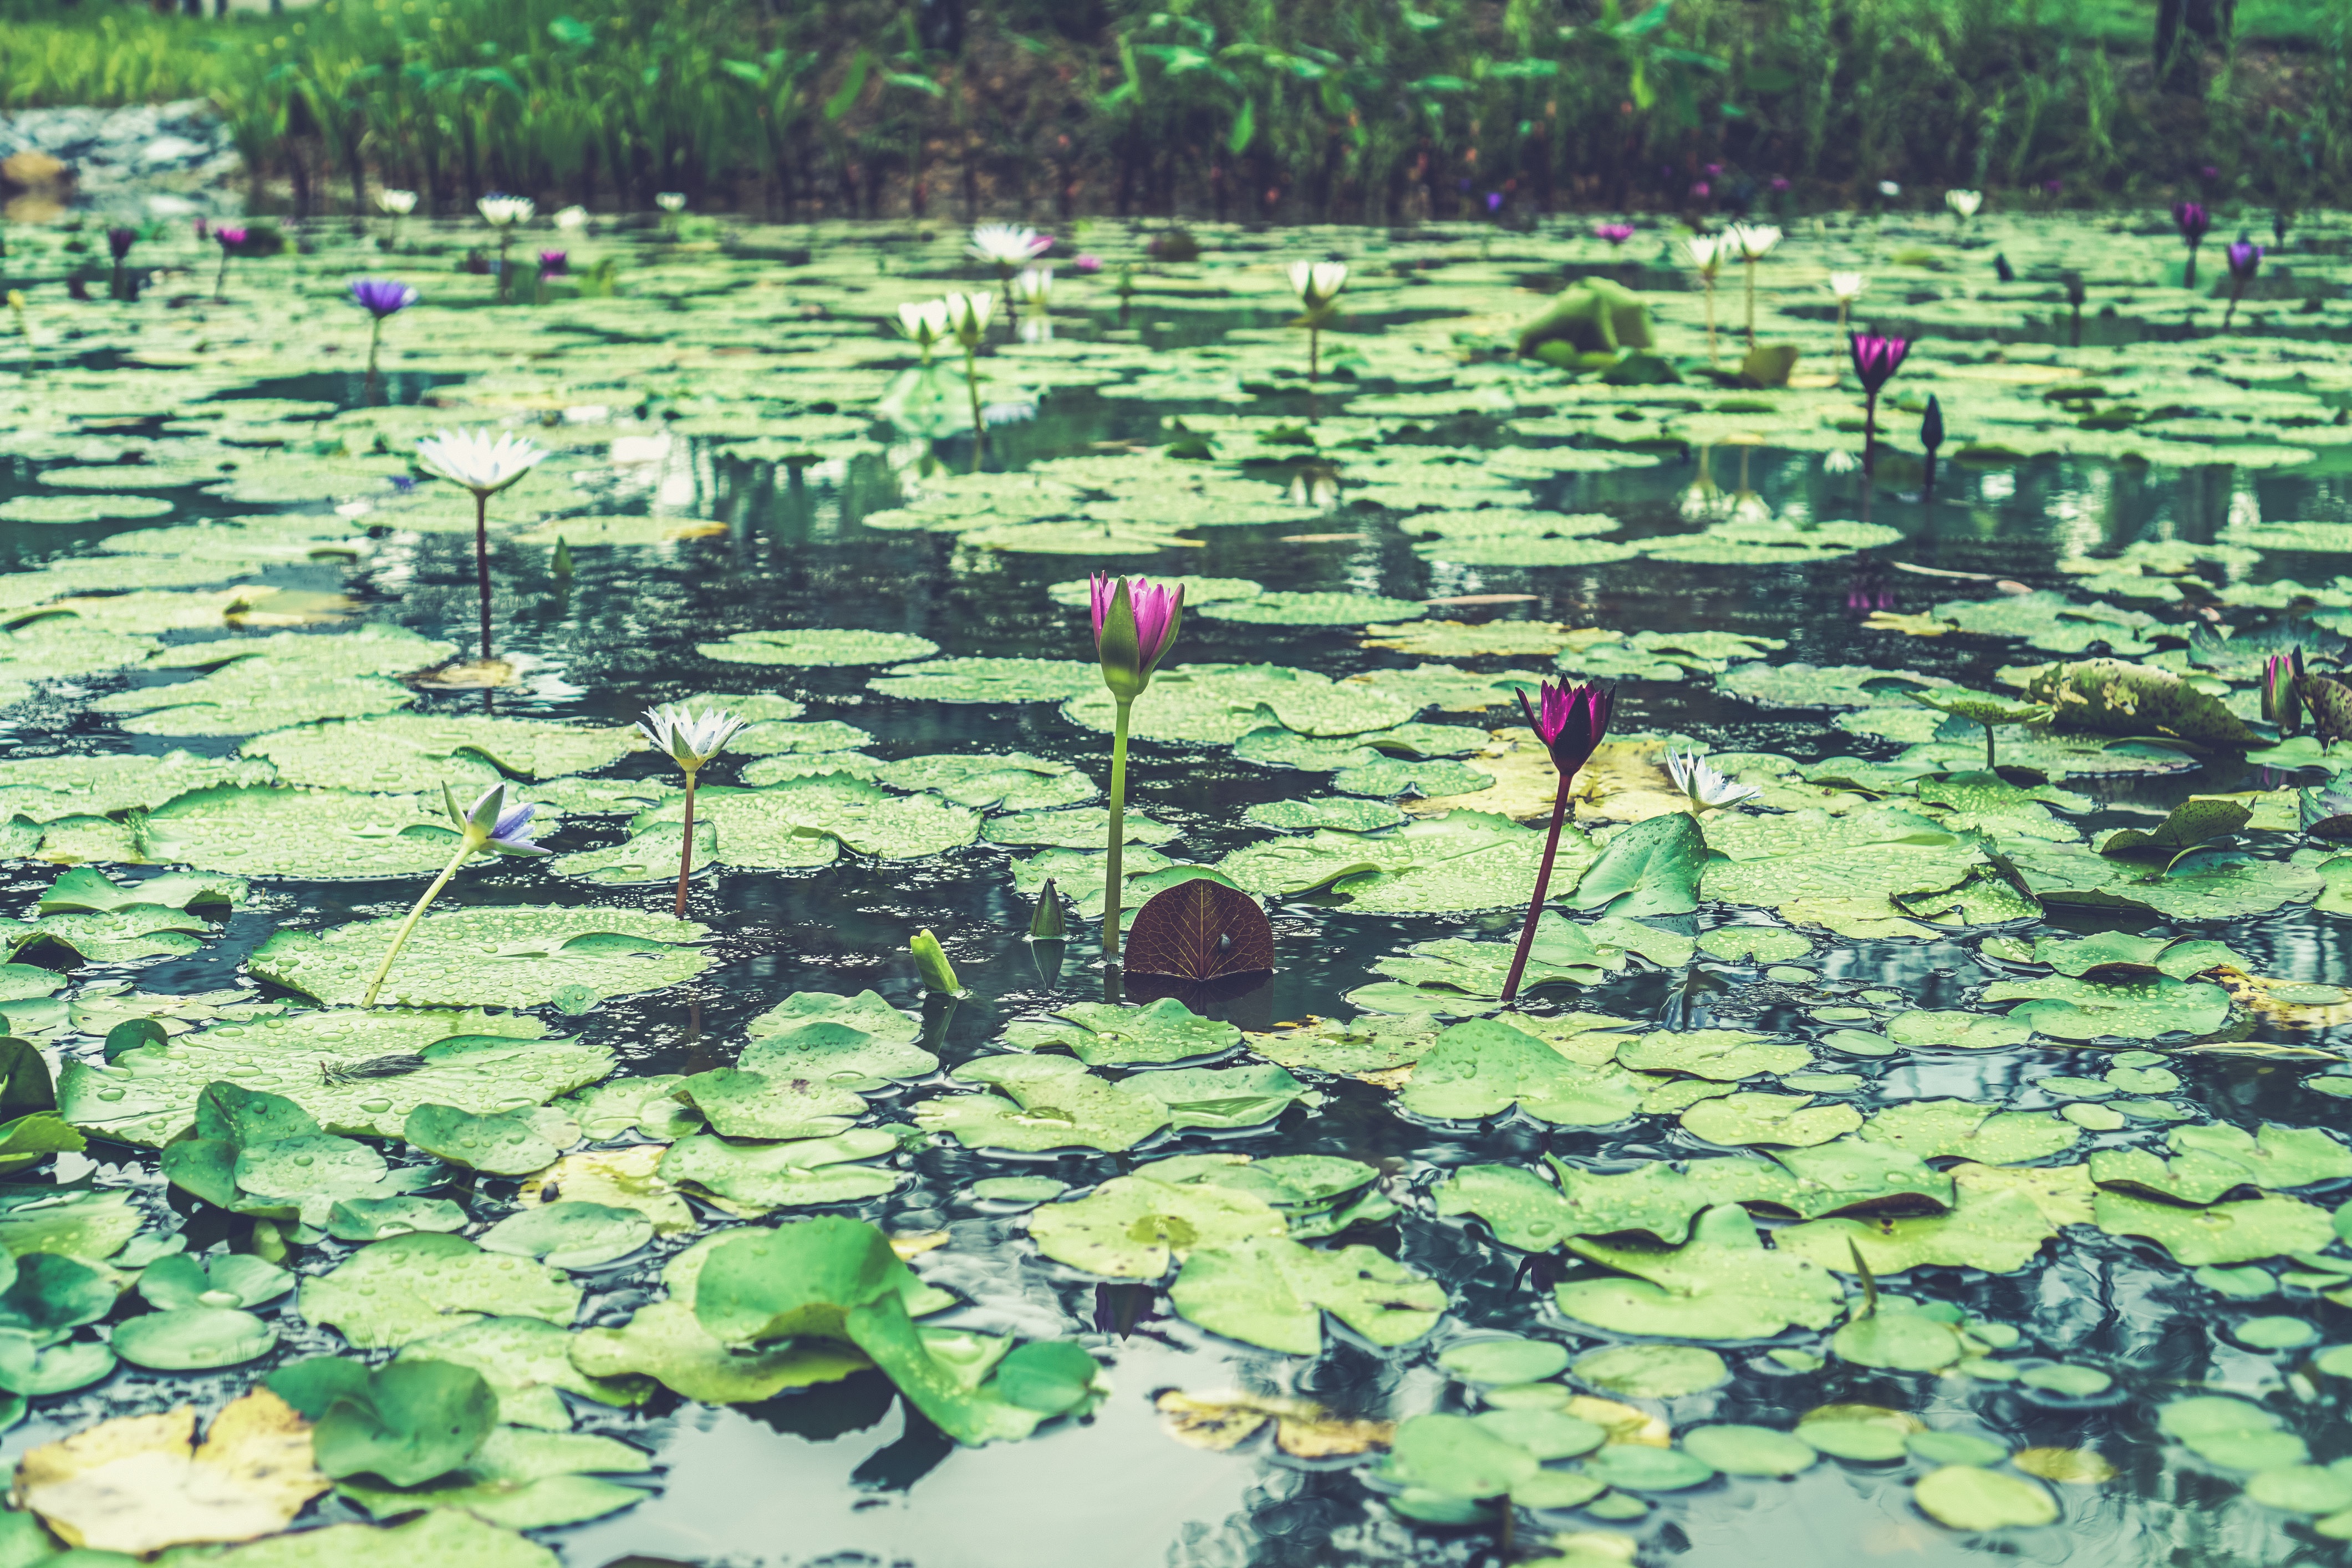
swamp, field, flower, pond, soil, botany, agriculture, garden, plain, wetland, ecosystem, paddy field, fish pond